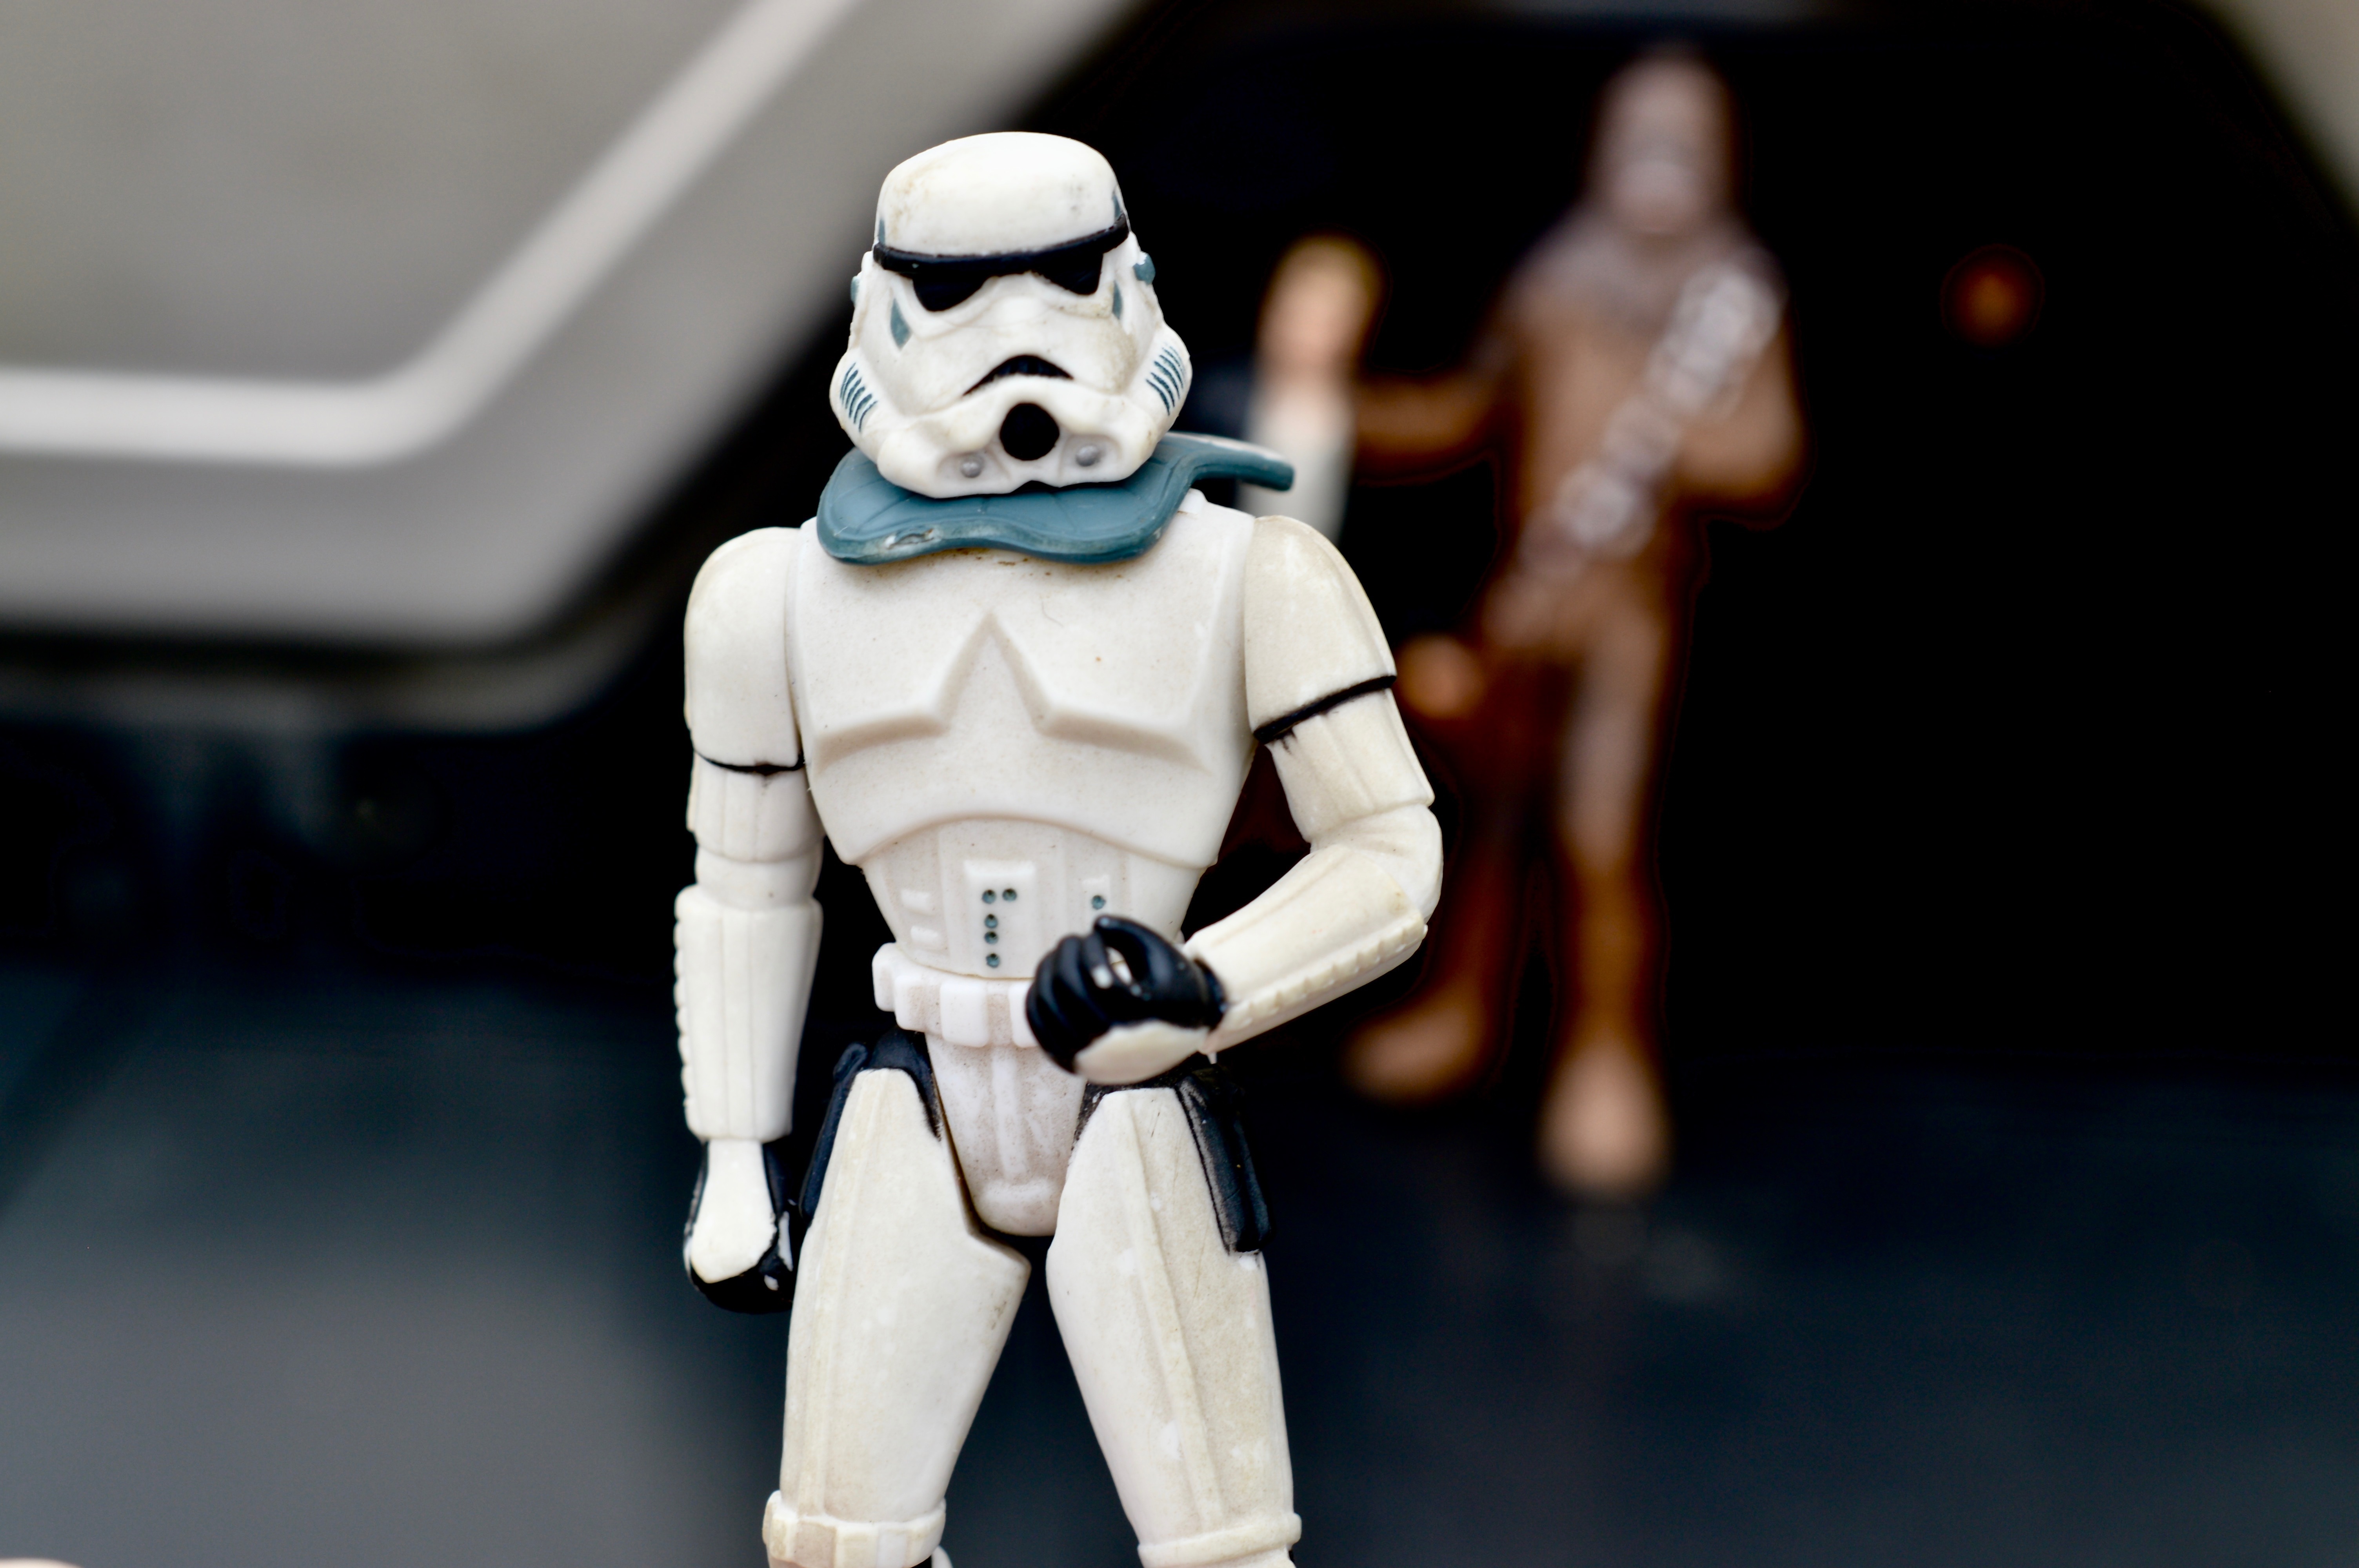
film, toy, star wars, figurine, action figure, movie, storm trooper